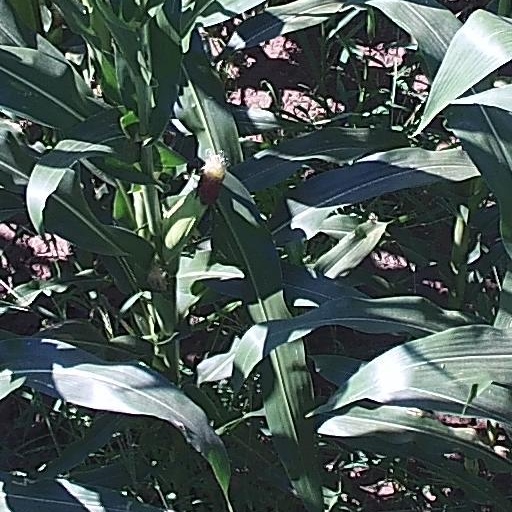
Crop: maize; corn